Urban resilience

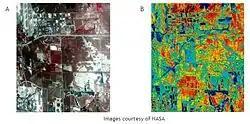
Images of Salt Lake City, show positive correlation between white reflective roofs and cooler temperatures. Image A depicts an aerial view of Salt Lake City, Utah, site of 865000 sqft white reflective roof. Image B is a thermal infrared image of same area, showing hot (red and yellow) and cool (green and blue) spots. The reflective vinyl roof, not absorbing solar radiation, is shown in blue surrounded by other hot spots.

The urban impacts of climate change vary widely geographically and across levels of development. A recent study of 616 cities (home to 1.7 billion people, with a combined GDP of US$35 trillion, half of the world's total economic output), found that floods endanger more city residents than any other natural peril, followed by earthquakes and storms. Below is an attempt to define and discuss the challenges of heat waves, droughts and flooding. Resilience-boosting strategies will be introduced and outlined.